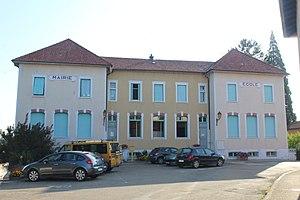
Mairie et école de Chaveyriat.